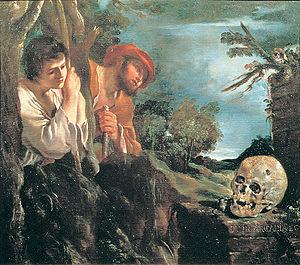
Et in Arcadia ego est une locution latine illustrée par plusieurs peintres, sous le titre « Les Bergers d’Arcadie », dont deux fois par Nicolas Poussin. Ces deux tableaux sont des peintures pastorales représentant des bergers réunis autour d'un tombeau.
Cette page concerne l'année 1618 en arts plastiques.